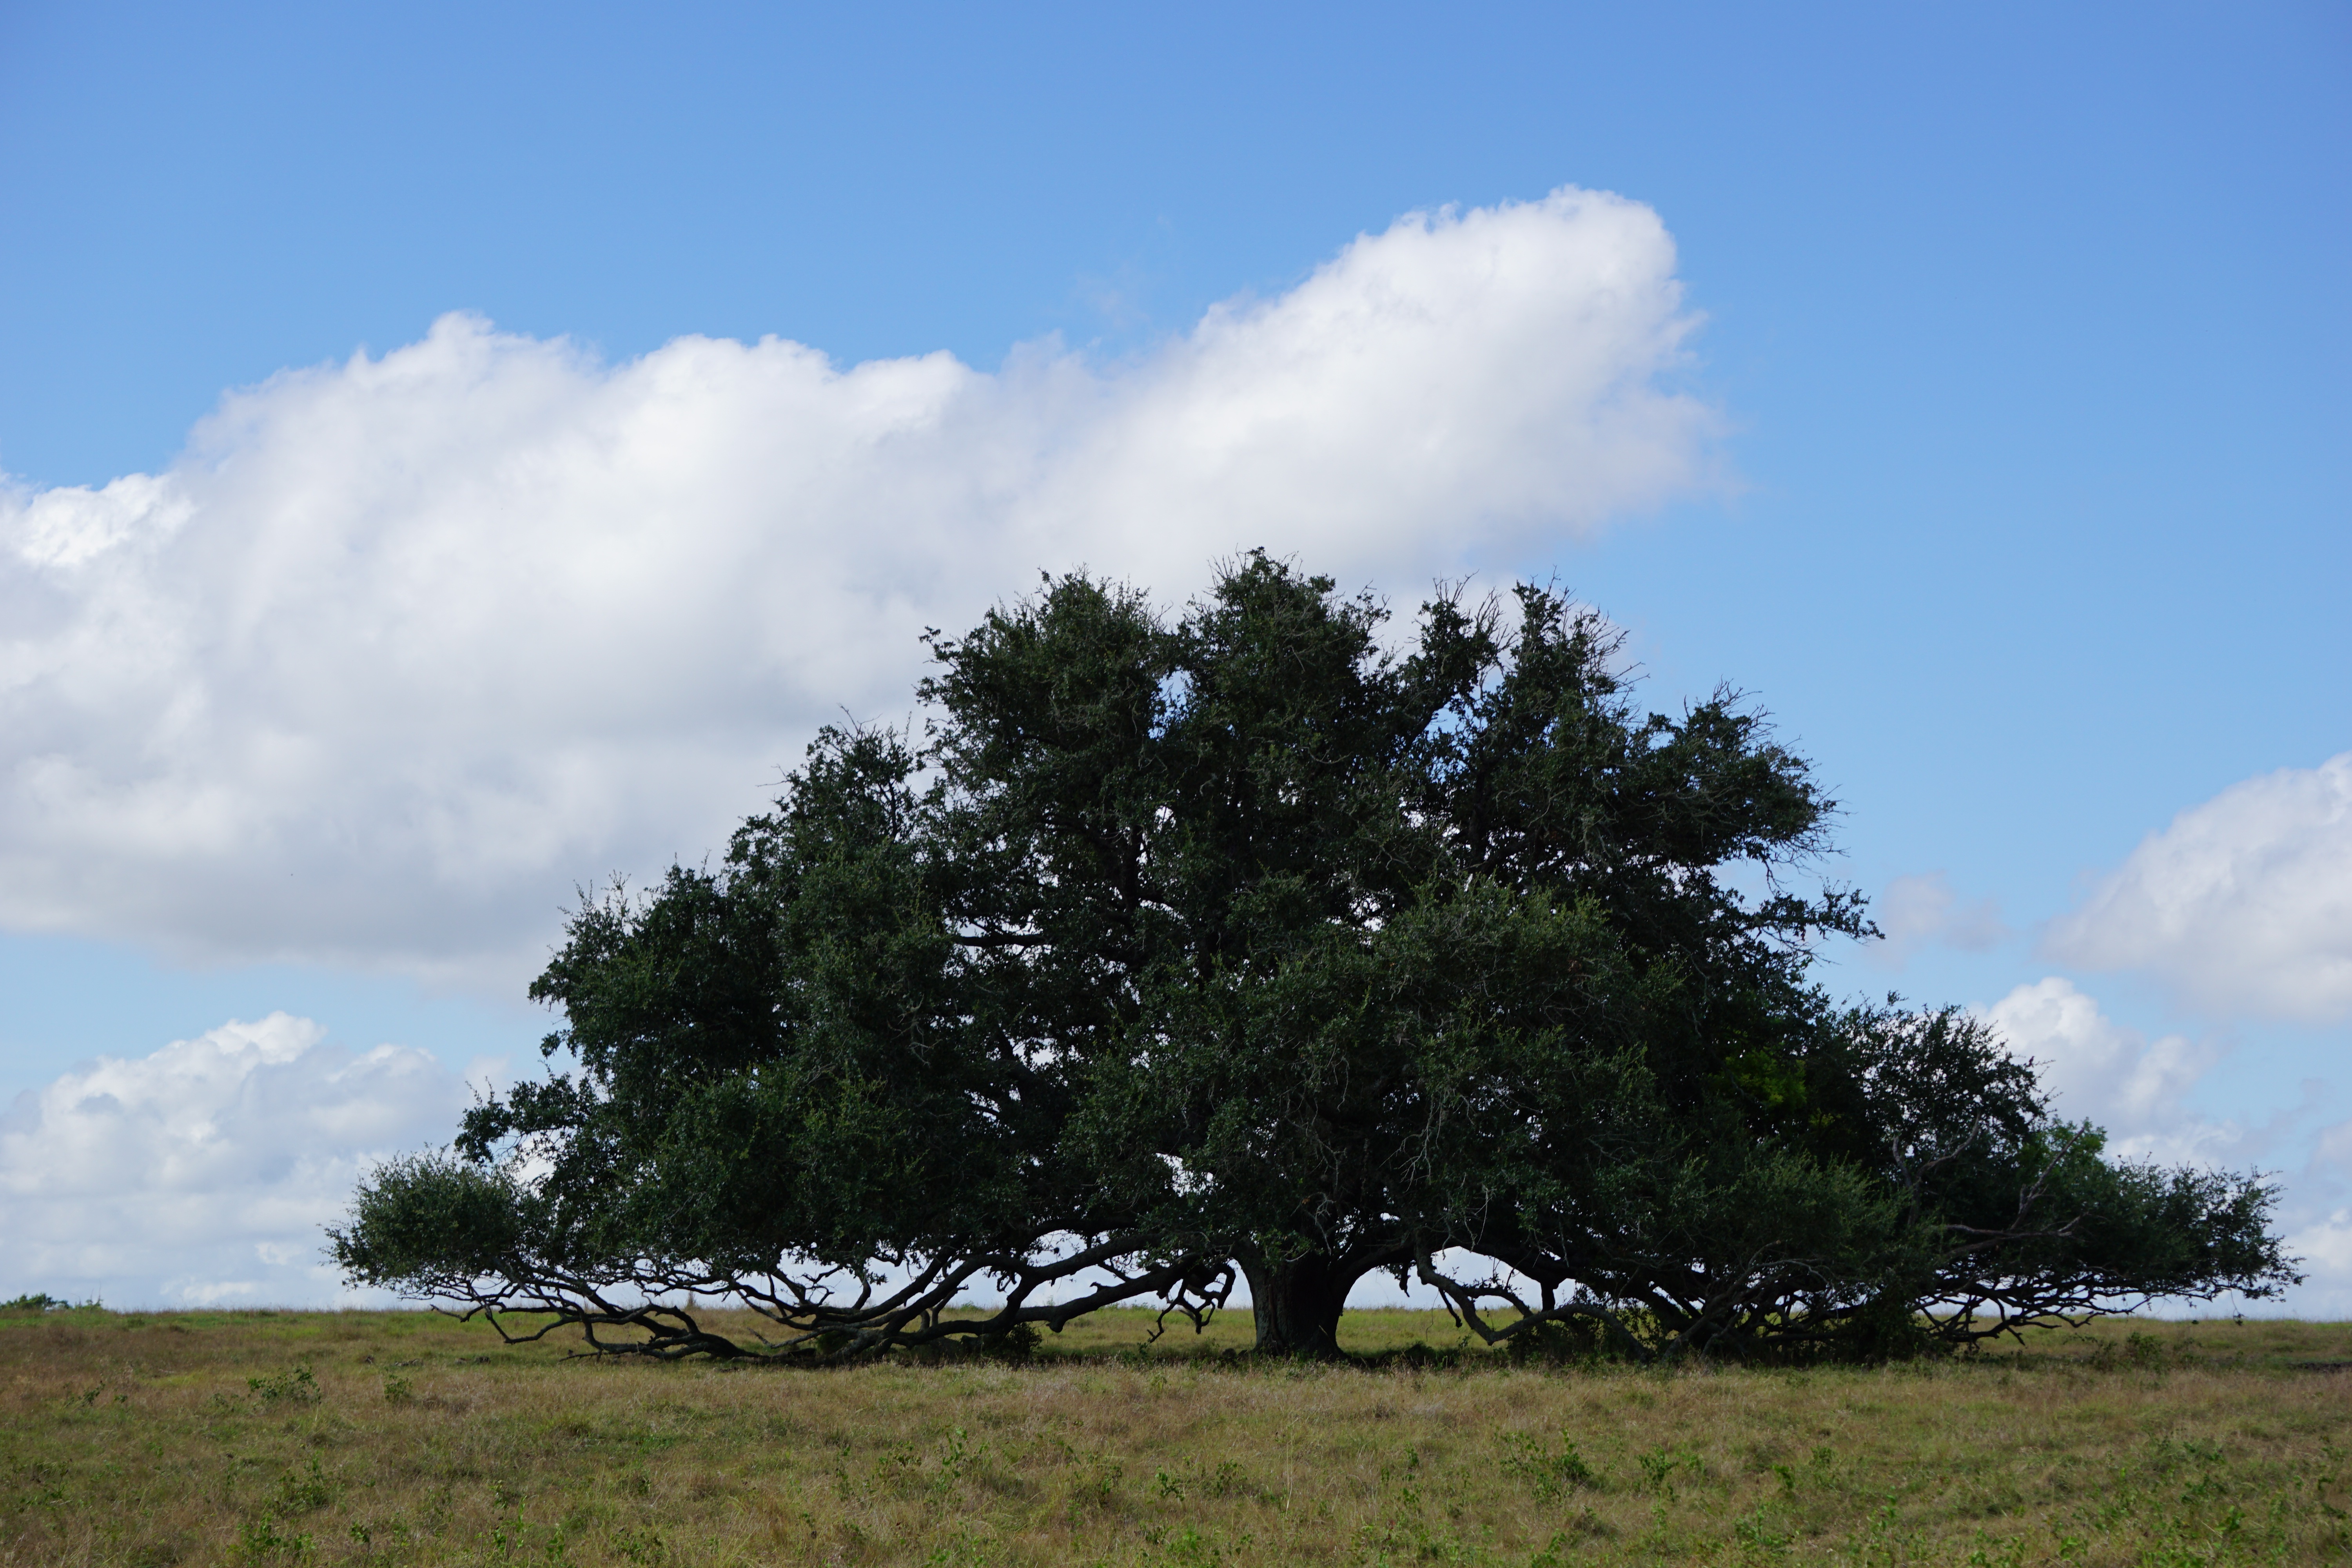
tree, nature, grass, horizon, cloud, plant, sky, field, meadow, prairie, hill, wind, cumulus, savanna, plain, blue sky, grassland, plateau, ecosystem, rural area, oak tree, woody plant